Santa Maria di Loreto, Rome

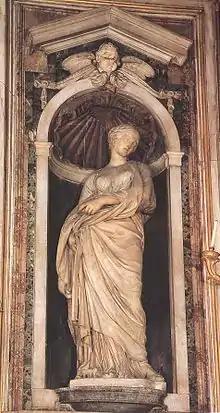
" Santa Susanna "

The interior decoration is best noted for the statuary, including a statue at the entrance by Andrea Sansovino and around the altar, four angels by Stefano Maderno, and representations of four martyred virgin and Roman saints, apt companions to a church dedicated to the transposed house of the Virgin Mary's Annunciation. The four martyrs in order of completion were Saint Agnes by Pompeo Ferrucci, Saint Flavia Domitilla by Domenico de Rossi, Saint Cecilia by Giuliano Finelli, and the famous early Baroque statue of Santa Susanna by Francois Duquesnoy.